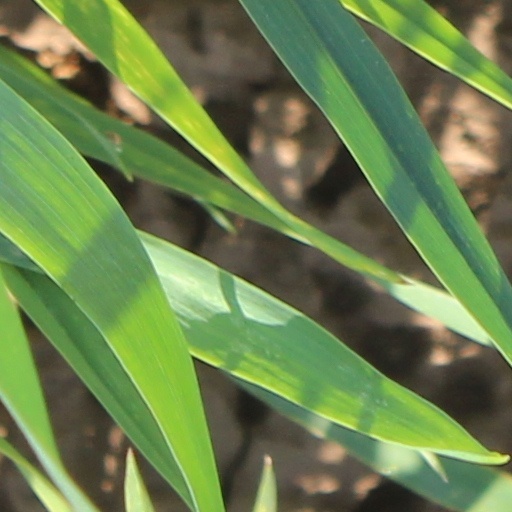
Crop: wheat